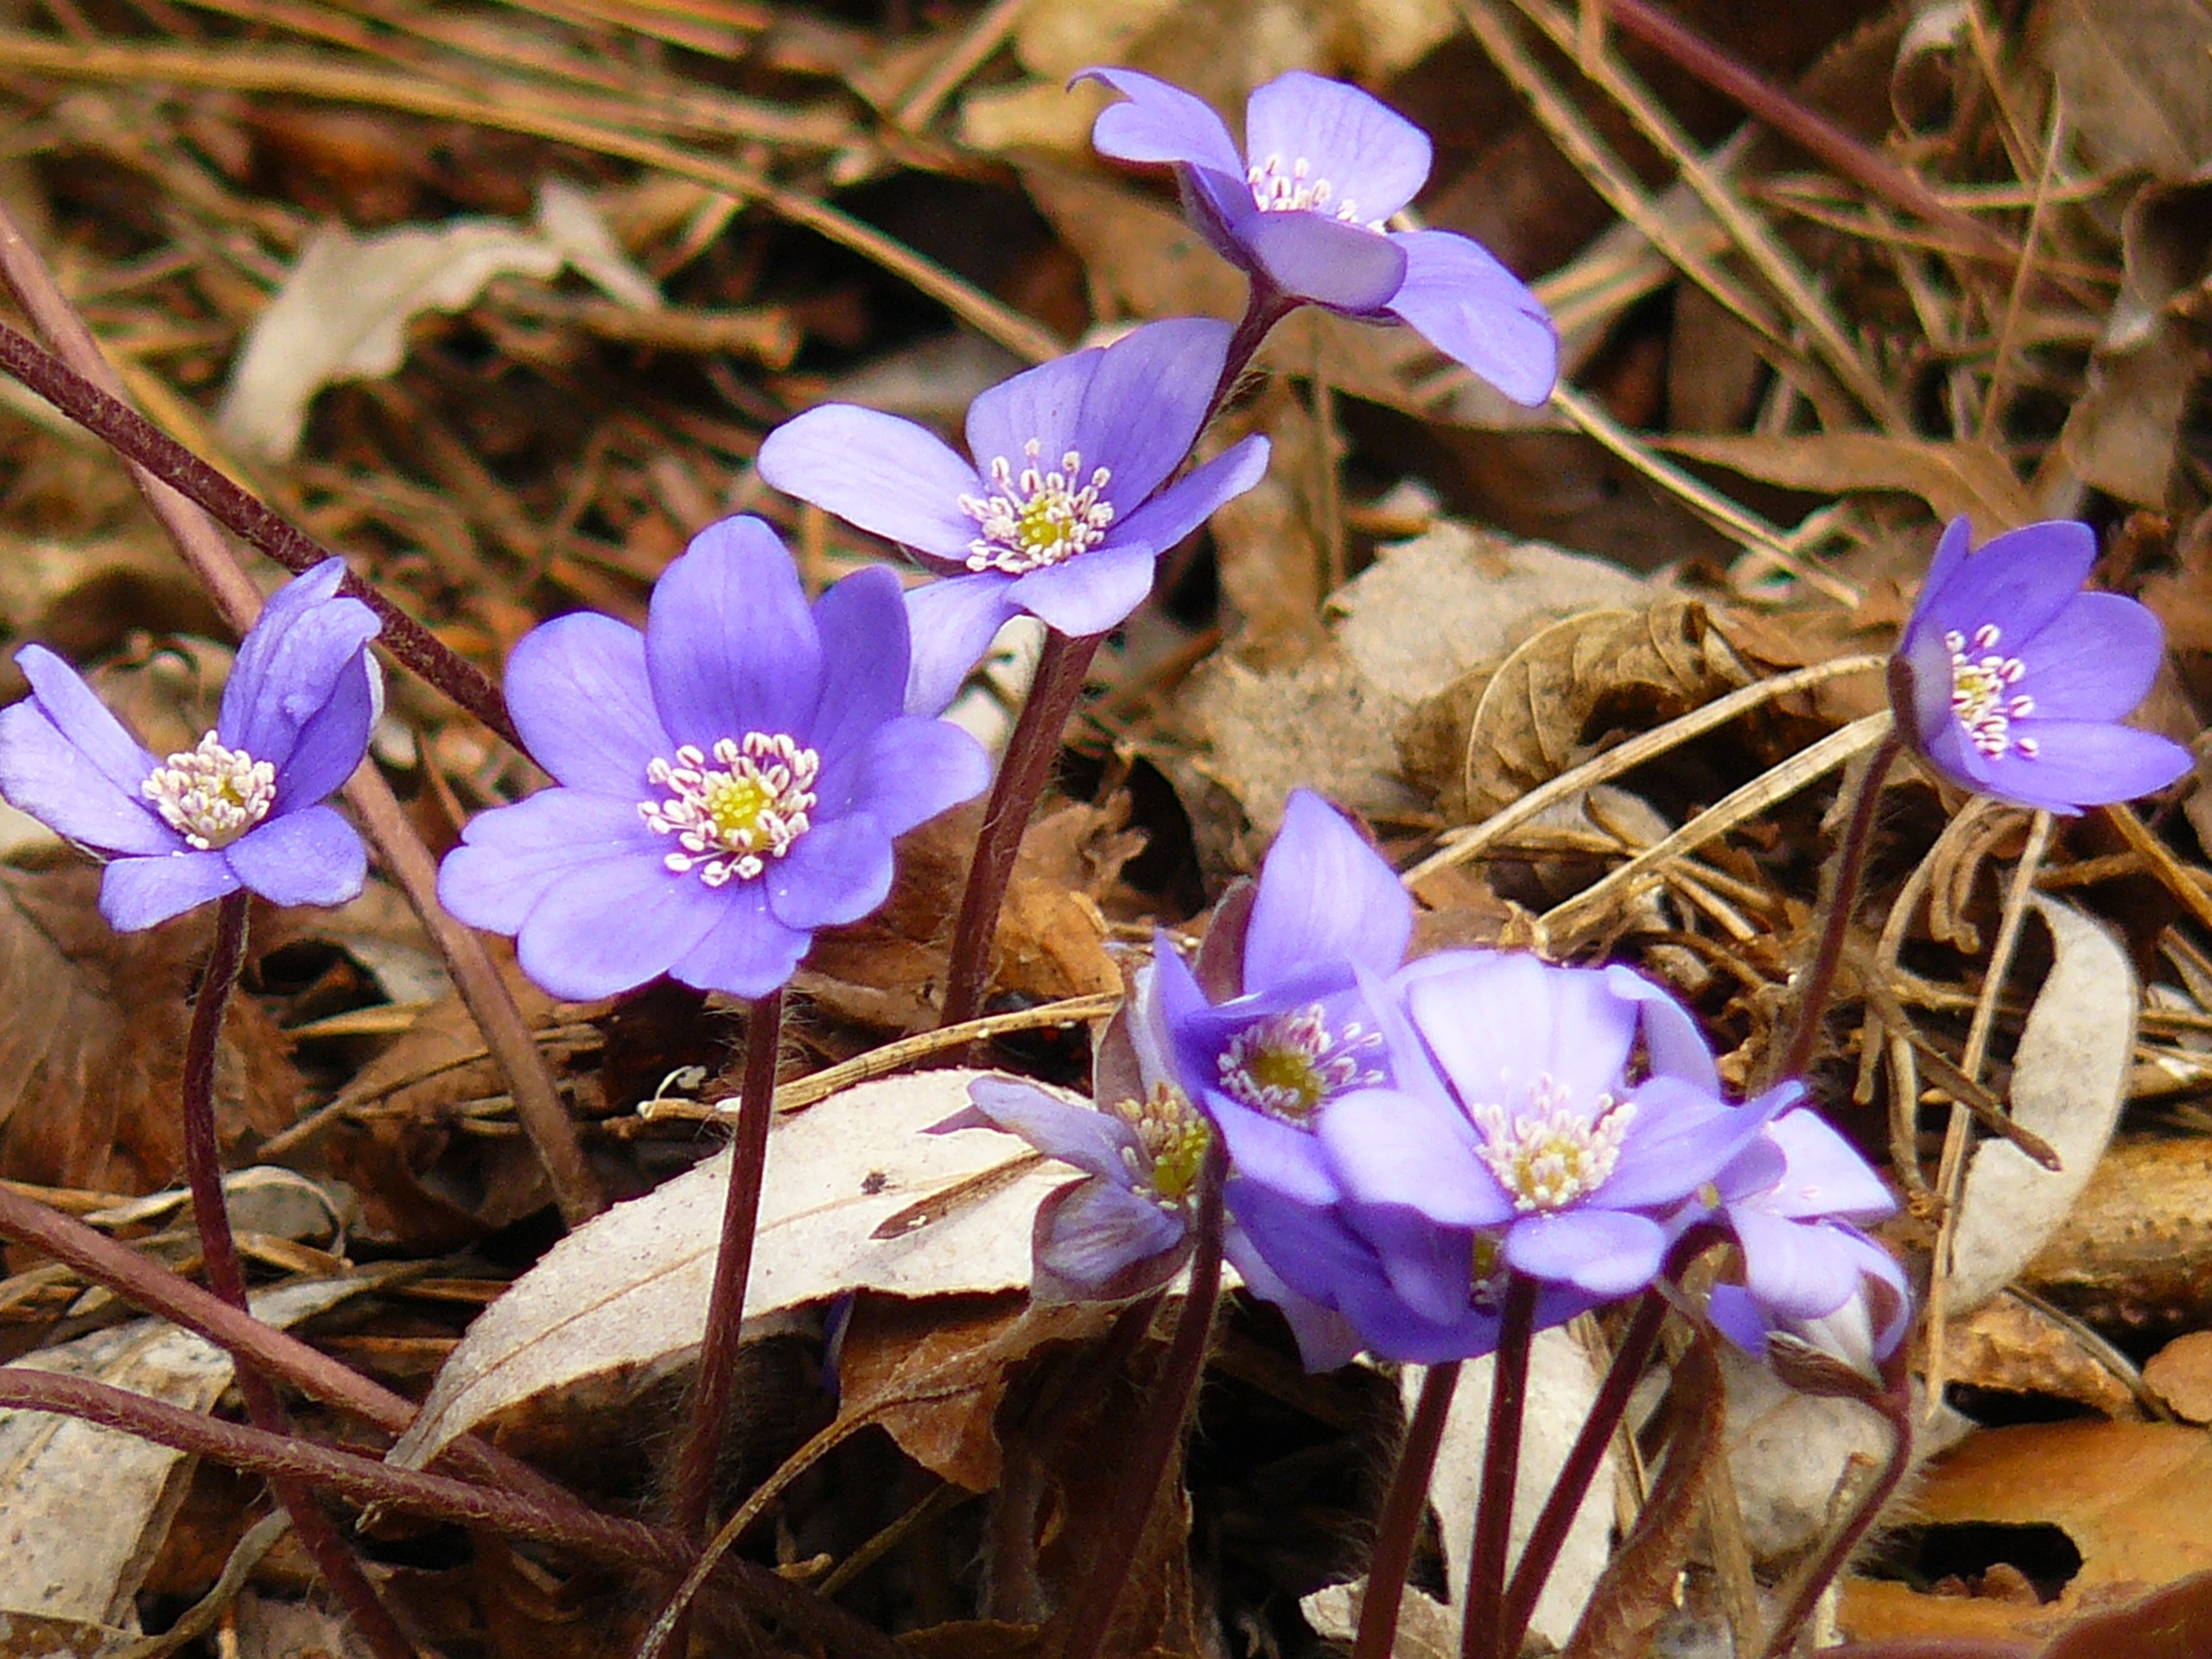
nature, plant, flower, petal, spring, botany, flora, wildflower, flowers, eye, crocus, viola, macro photography, flowering plant, land plant, violet family, iris family